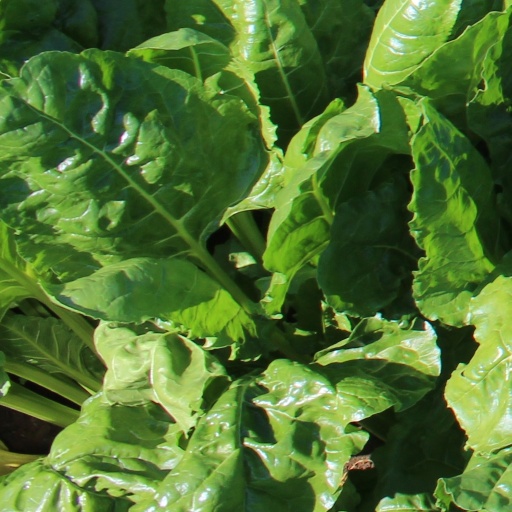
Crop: sugar beet